Home computer

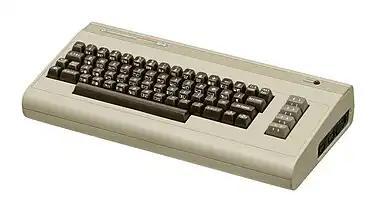
No computer has sold more units than the Commodore 64.

The time line below describes many of the most popular or significant home computers of the late 1970s and of the 1980s.